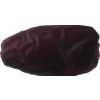
Label: dates